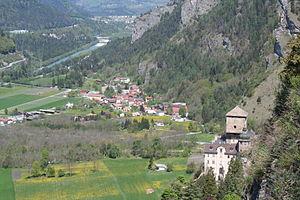
Rothenbrunnen est une commune suisse du canton des Grisons, située dans la région de Viamala.